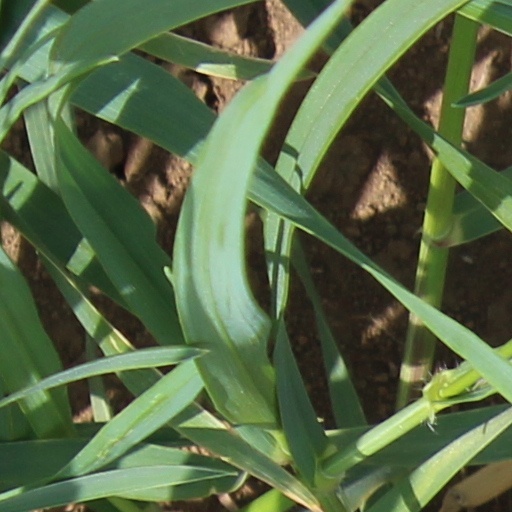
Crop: wheat